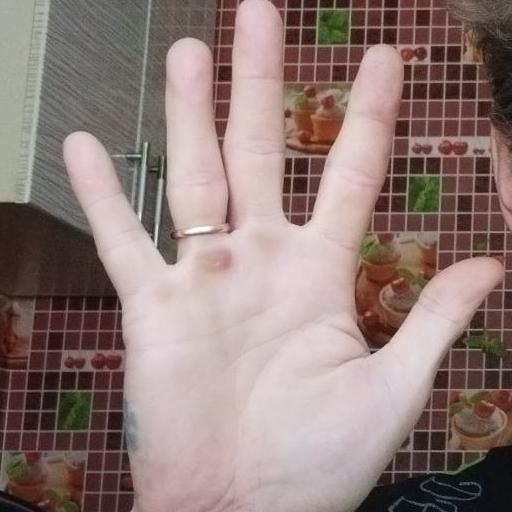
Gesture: palm